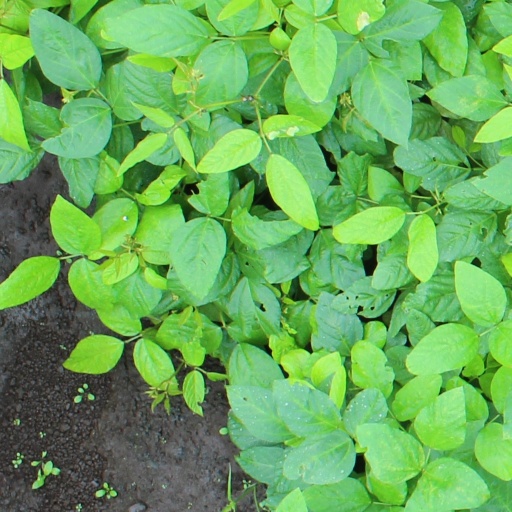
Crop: soybean